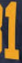
Number: 1